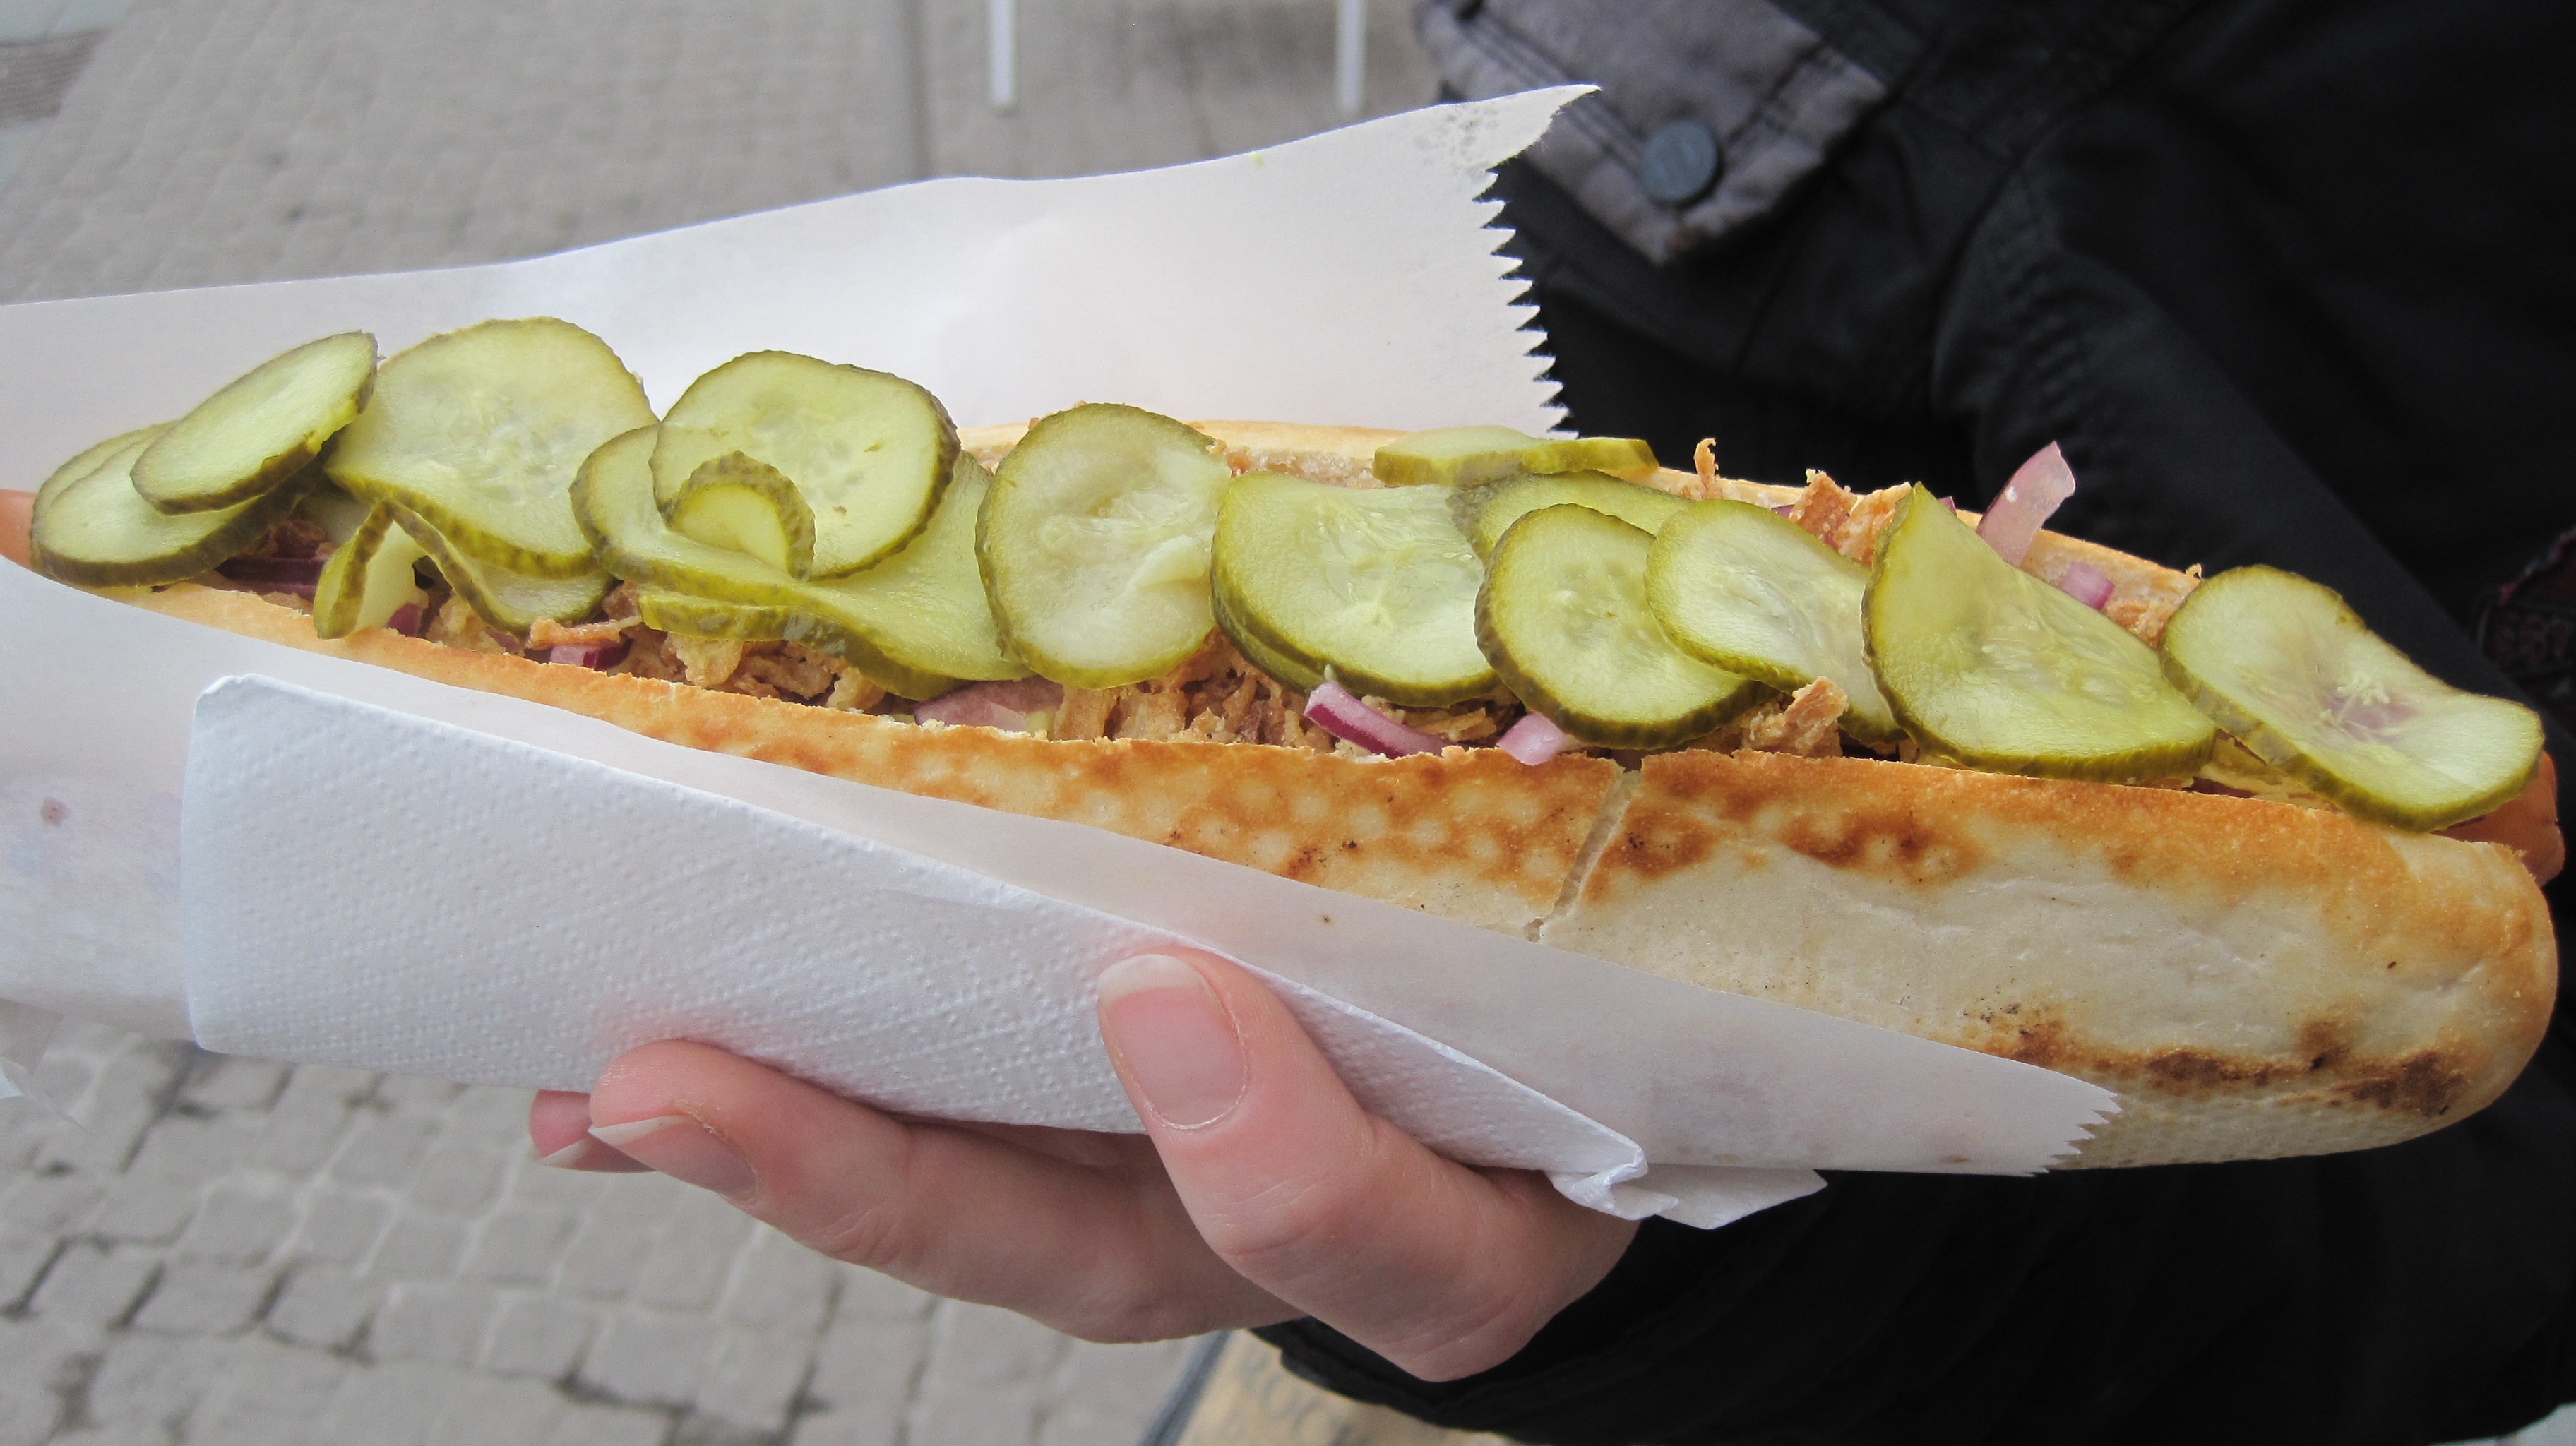
dish, meal, food, produce, eat, cuisine, bread, sandwich, baguette, long, cucumber, roll, hot dog, occupied, cucumber slices